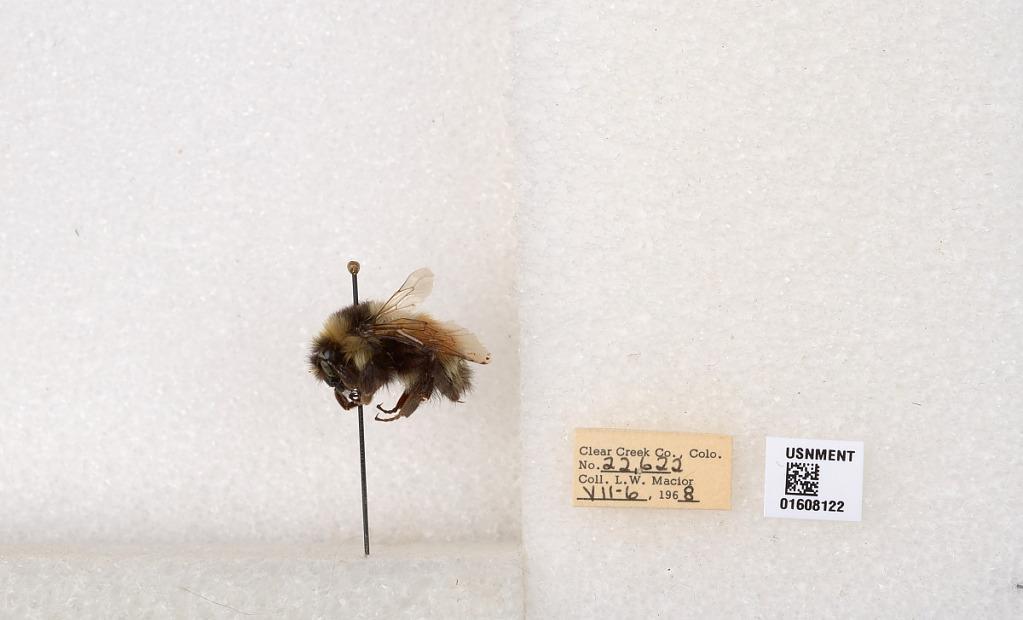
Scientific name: Bombus (Pyrobombus) sylvicola Kirby
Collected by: L. Macior
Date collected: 1968-7-6
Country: United States
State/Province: Colorado
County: Clear Creek
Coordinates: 39.6891, -105.644